Ponnu Mappillai

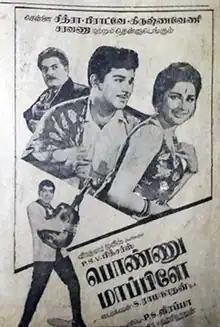
Poster

Ponnu Mappillai is a 1969 Indian Tamil-language film directed by S. Ramanathan and written by 'Usilai' T. Somanathan. The film stars Jaishankar and Kanchana. It was released on 26 September 1969.